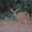
Label: deer